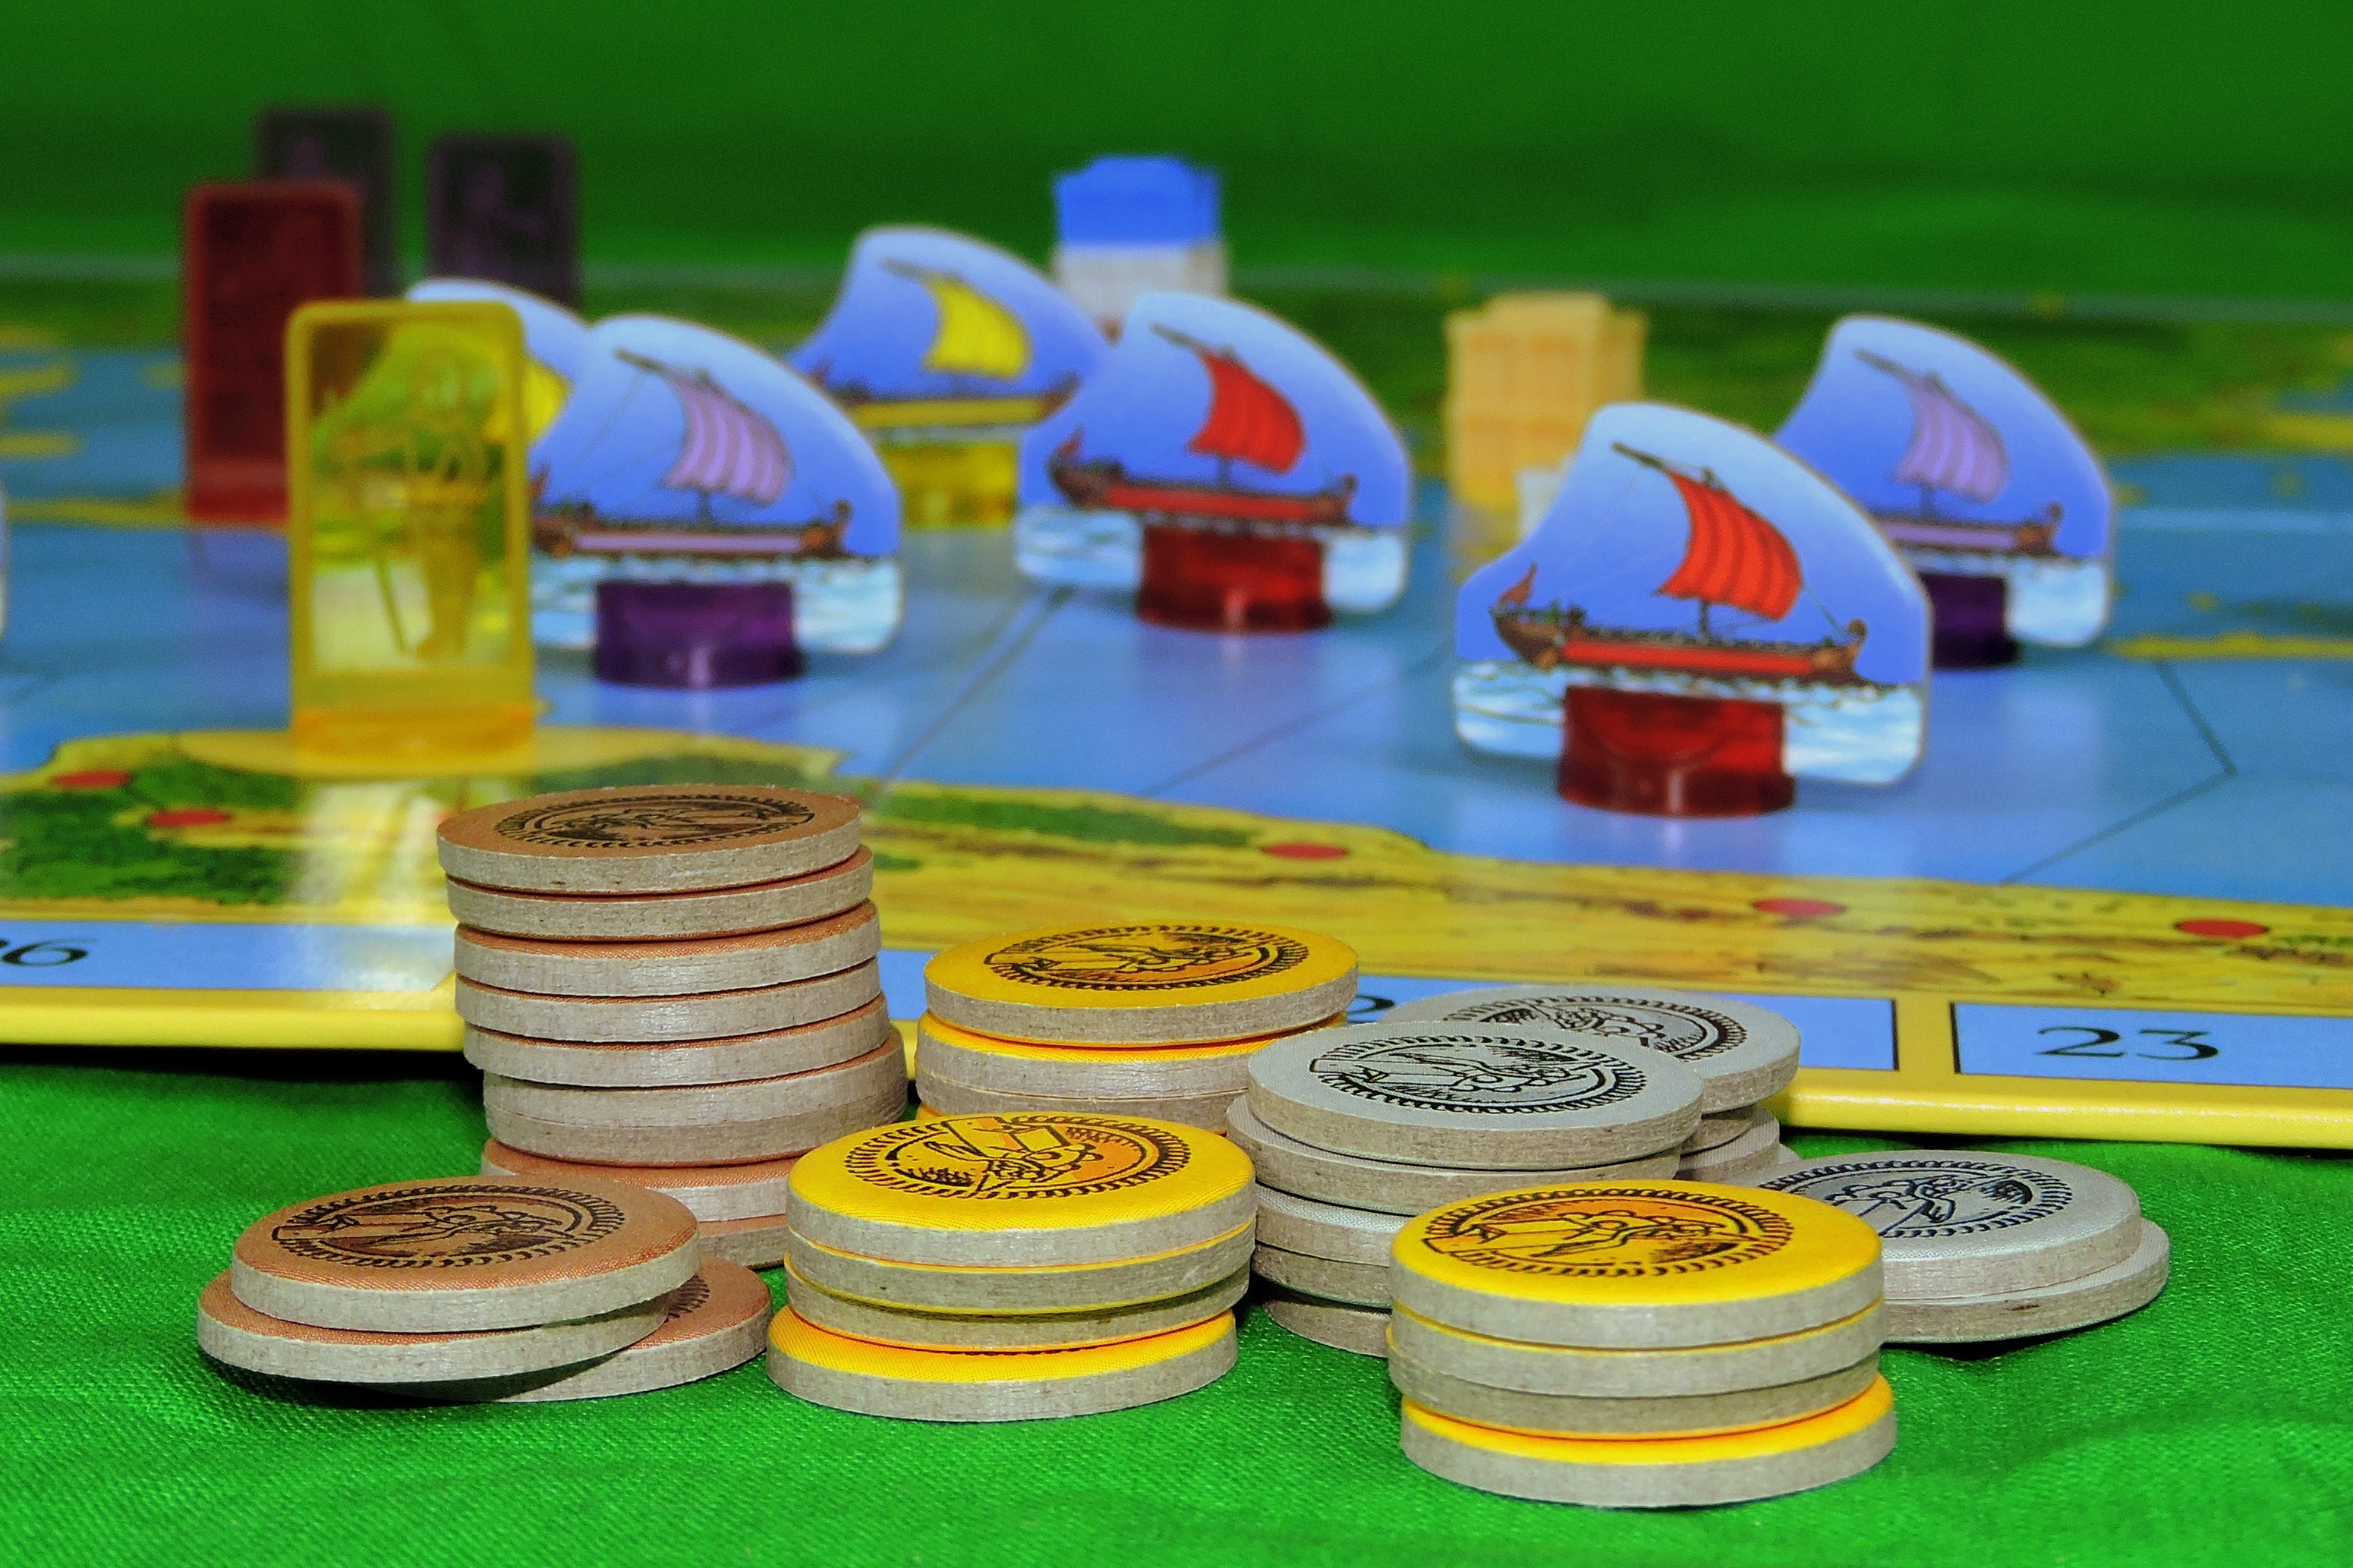
boat, game, play, color, money, toy, board game, trade, games, browse, pastime, gaming table